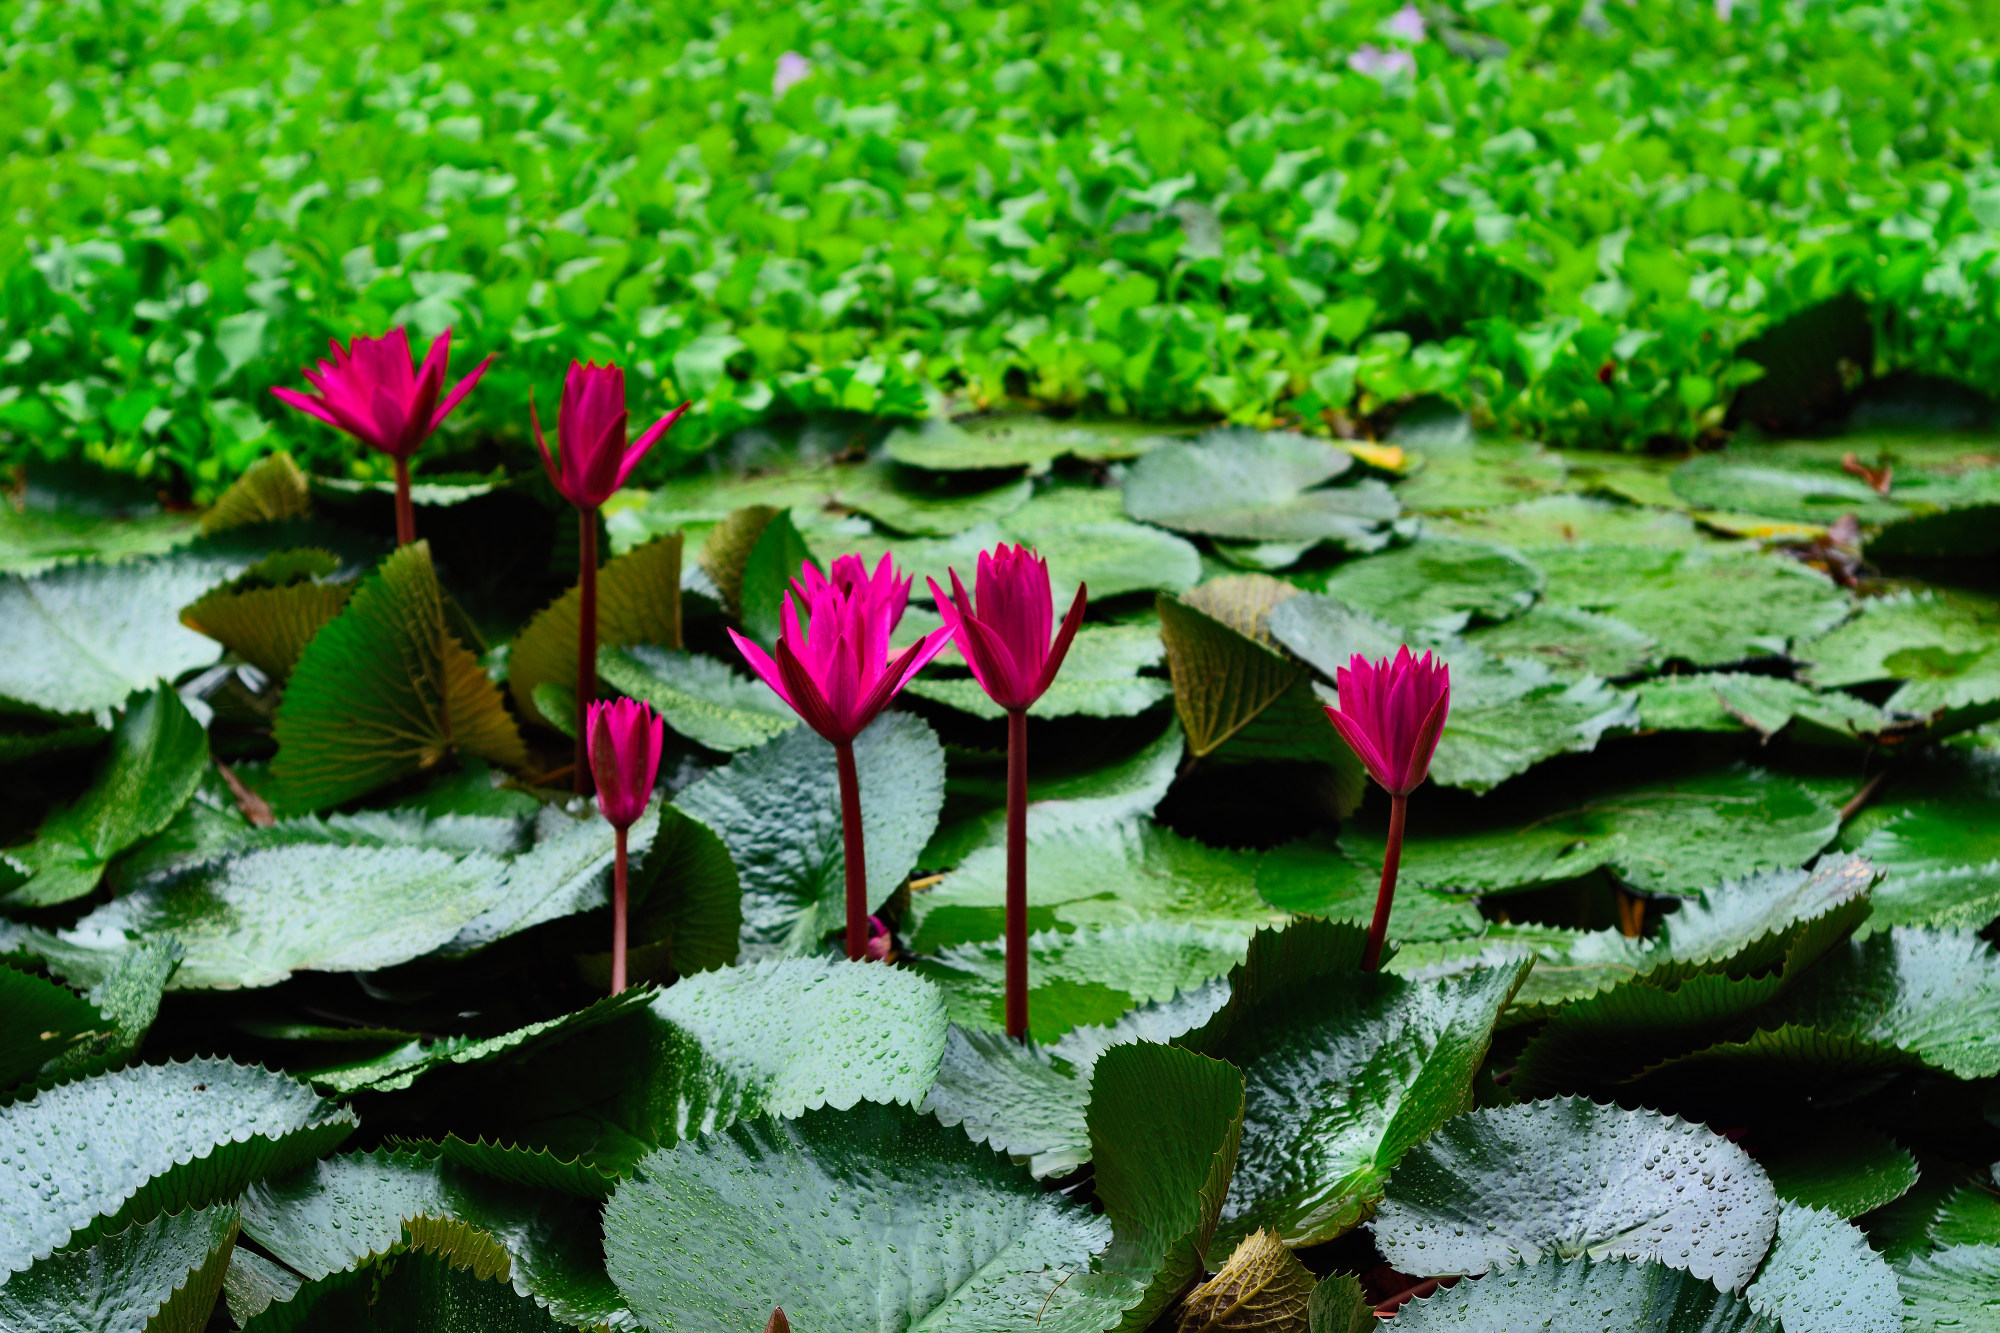
Pink Water Lily & Water Hyacinth — Khurushkul Pond, Bangladesh
Pink water lily (Nymphaea) flowers blooming amid dense water hyacinth (Eichhornia crassipes) coverage in a freshwater pond near Khurushkul, Cox's Bazar, Bangladesh. Photographed during the June 2026 monsoon season, with post-rain water droplets visible on the lily pads. Part of a 100-image GPS-tagged survey of the same pond.
Location: Khurushkul, Chattogram, Bangladesh
Captured: 2026-06-19T10:33:59+06:00